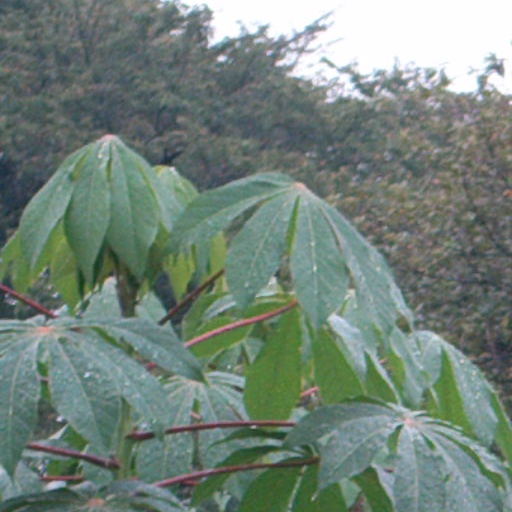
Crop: cassava